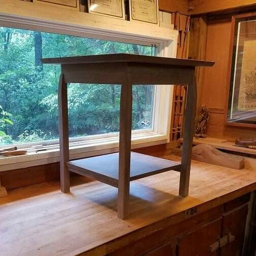
coming soon , our side table in solid walnut and a slightly different size !